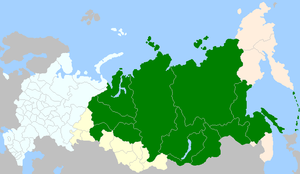
régions administratives occupées en 2008 par les Evenks en Russie.
Cet article présente l'ensemble des peuples de Sibérie et de l'Extrême-Orient russe.